Regiment Huzaren Prins van Oranje

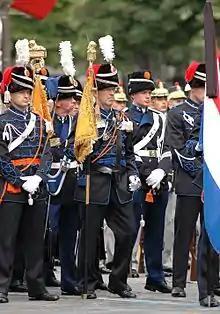
Hussars in dress uniform on the Champs-Élysées during the Bastille Day Military Parade 2007 military parade

The Regiment Huzaren Prins van Oranje was an armoured regiment of the Royal Netherlands Army, named after Prince Willem, Prince of Orange, eldest son of King Willem II. The regiment served as part of 43 Gemechaniseerde (Mechanized) Brigade operating the Leopard 2 main battle tank.